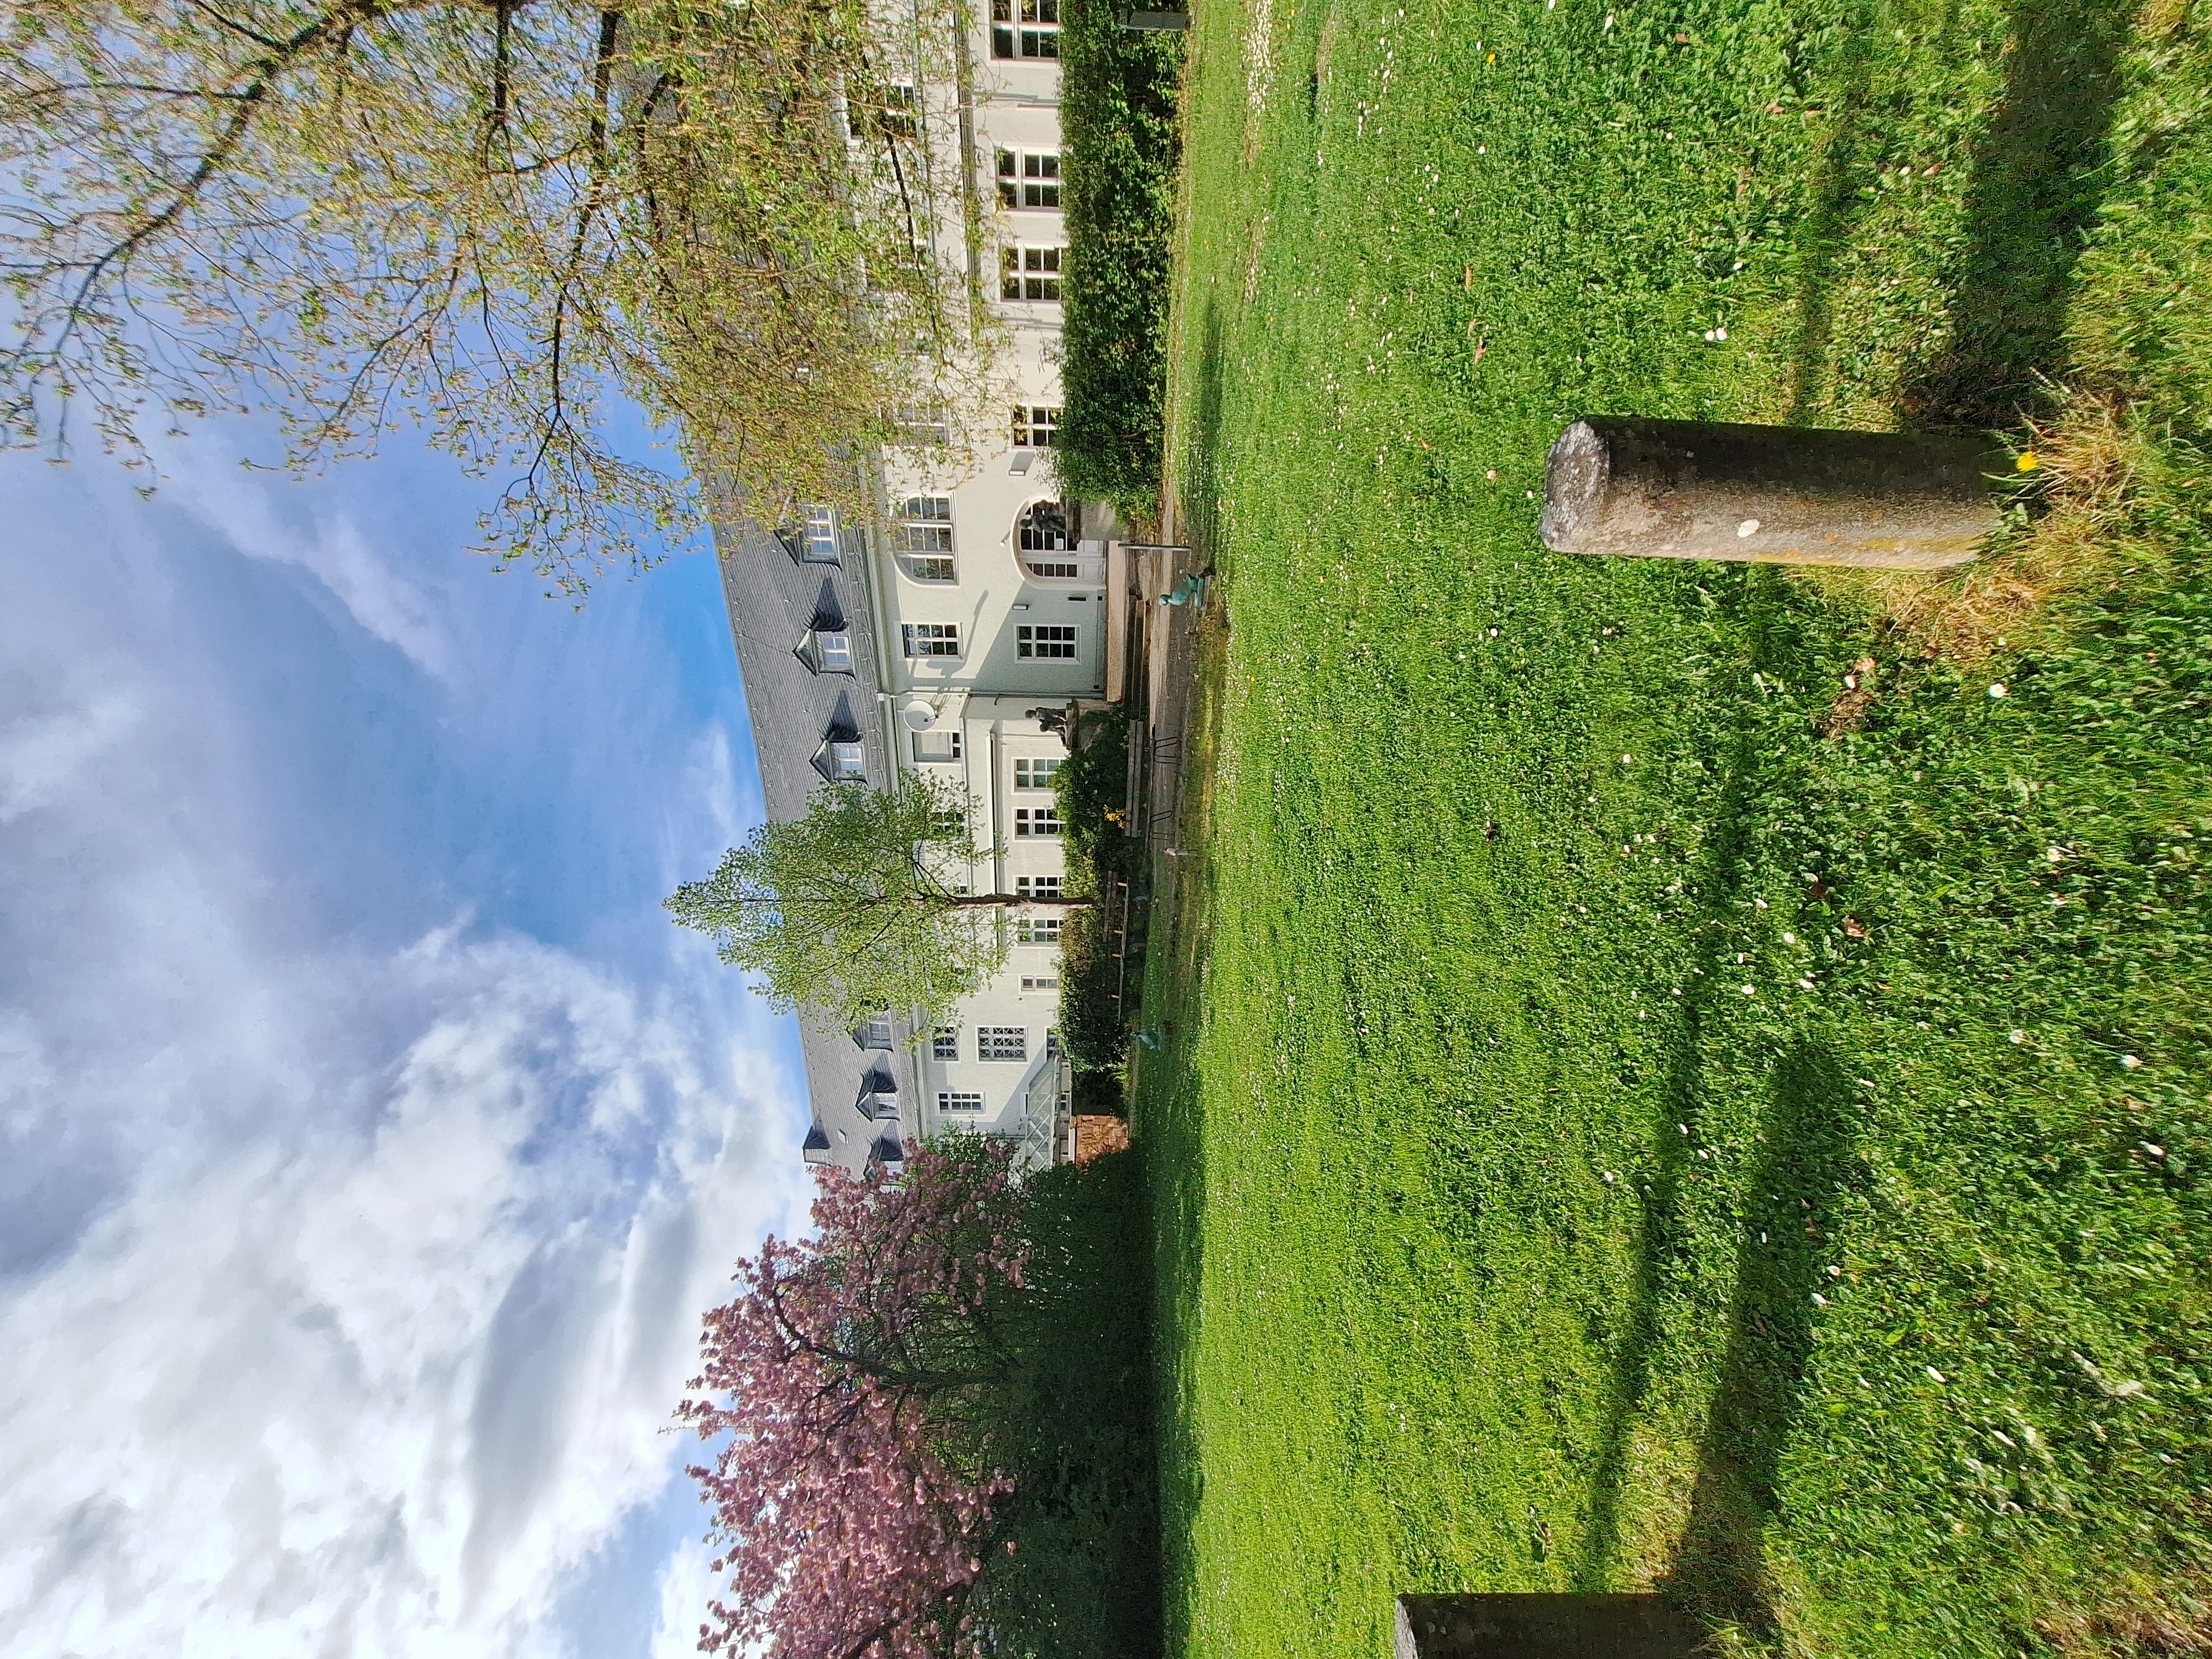
Building: Deutschhausstraße 12